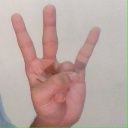
अक्षर: क्ष